Nishi-Akashi Station

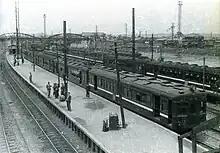
Nishi-Akashi Station in 1946

Nishi-Akashi station opened on 1 April 1944. With the privatization of the Japan National Railways (JNR) on 1 April 1987, the station came under the aegis of the West Japan Railway Company.